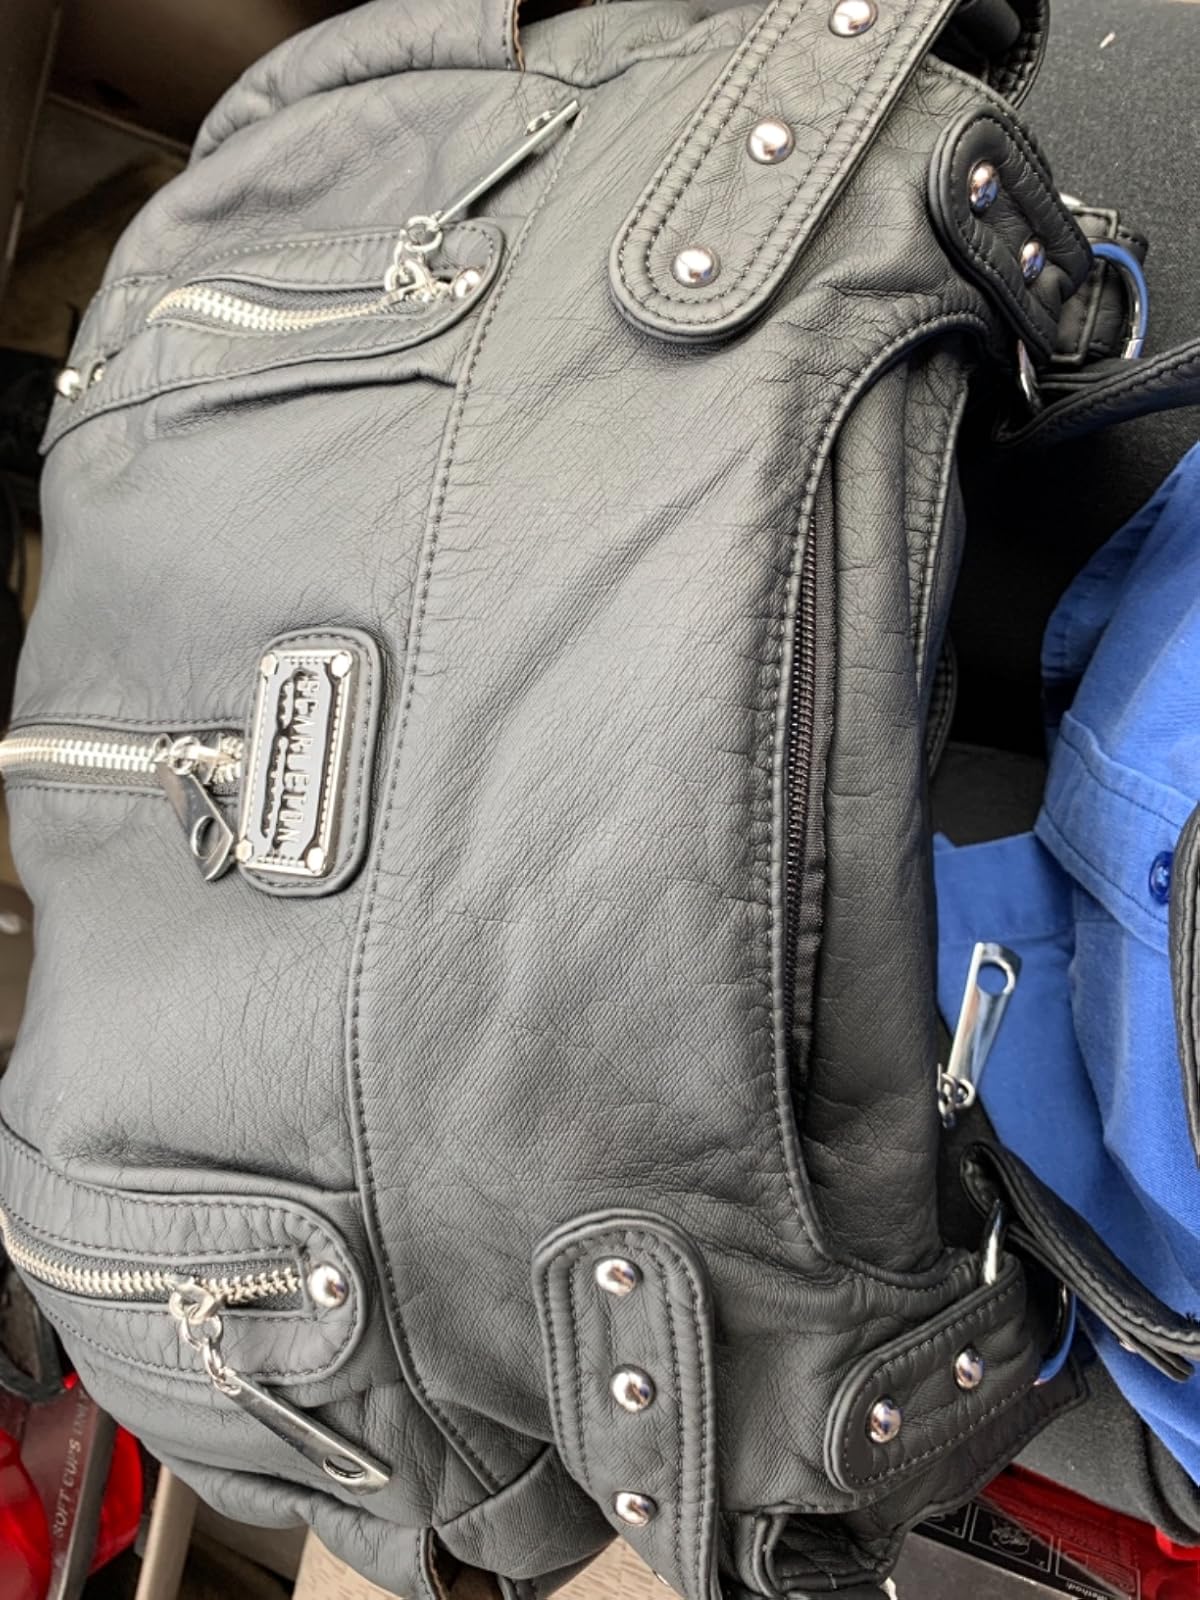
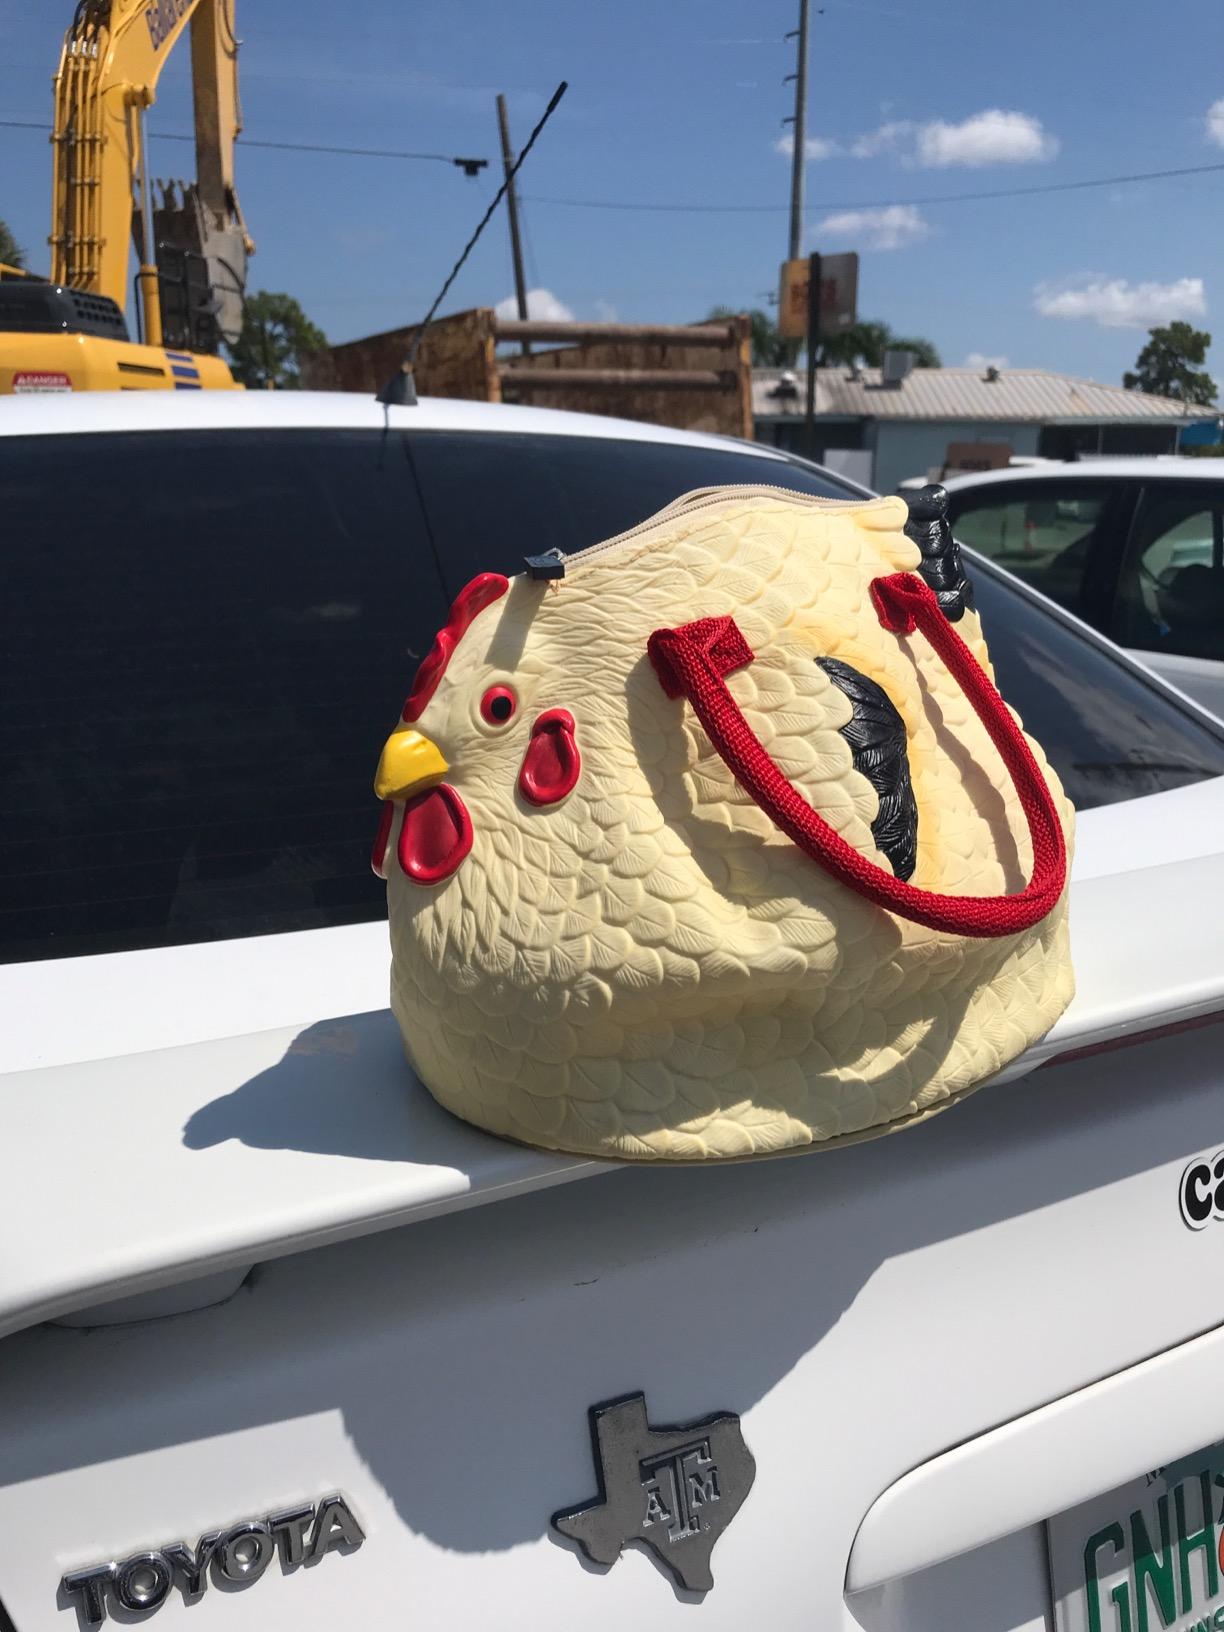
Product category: accessories_handbag
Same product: no